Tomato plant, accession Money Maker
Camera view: vertical (180 deg); turntable rotation: 270 degrees
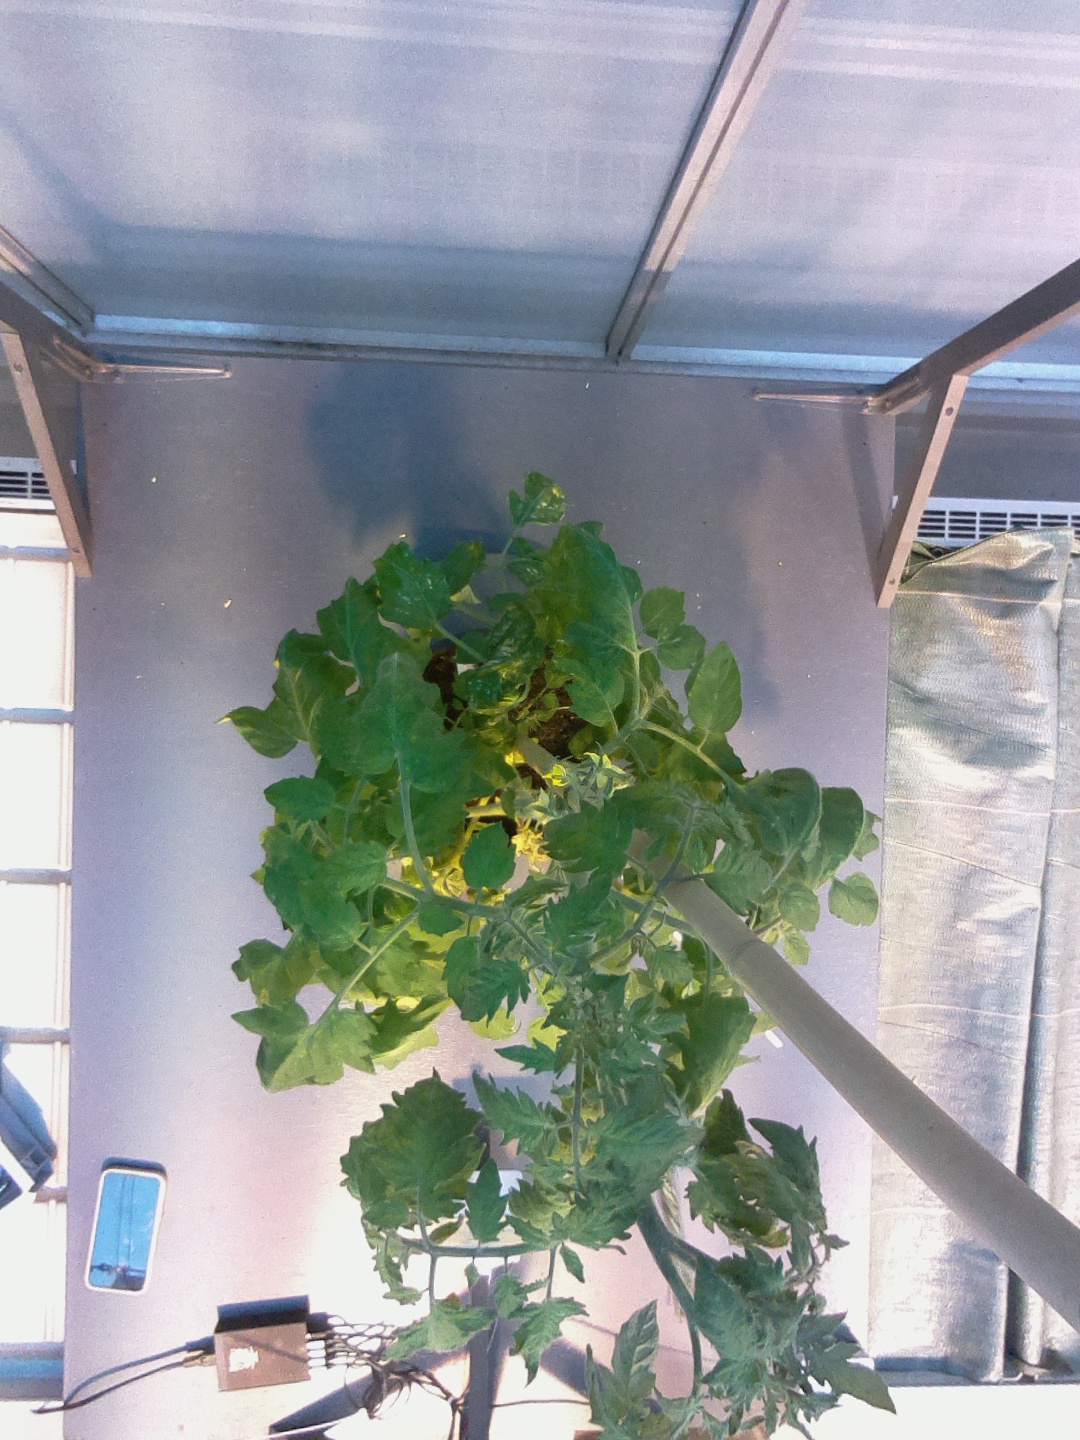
BBCH growth stage 69: End of flowering, 90%-100% of flowers open, more petals falling